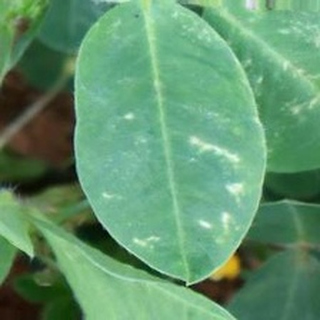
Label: healthy_groundnut